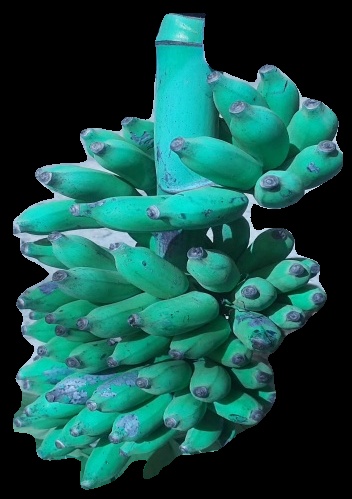
Variety: elakki-bale
Grade: grade3